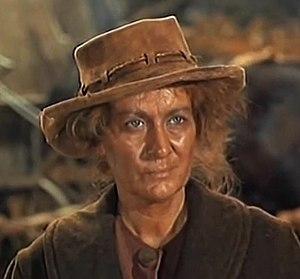
Katherine Warren, née le 12 juillet 1905 à Détroit et morte le 17 juillet 1965 à Los Angeles, est une actrice américaine.